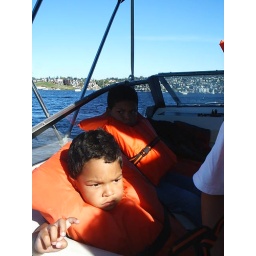
on the boat in lake union